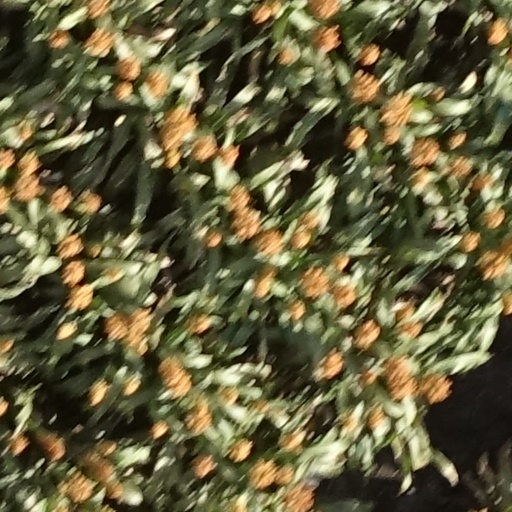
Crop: sorghum